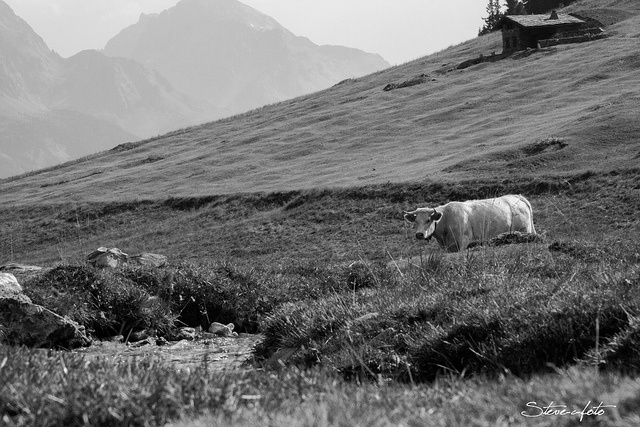
Black and white photograph of a cow in a field.
A lone cow on grazing on a mountain slope.
A large cow standing on a steep hill.
A cow in a field surrounded by grassy hills.
Large white cow standing on a hilly valley with house in background.